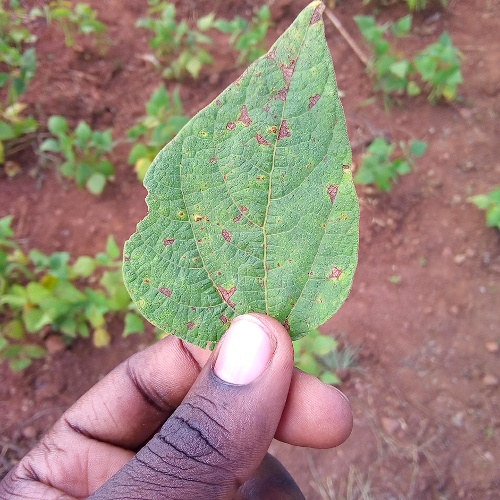
Leaf condition: angular_leaf_spot